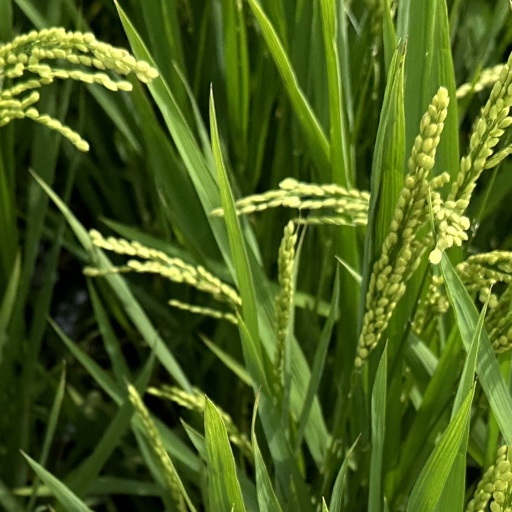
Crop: rice